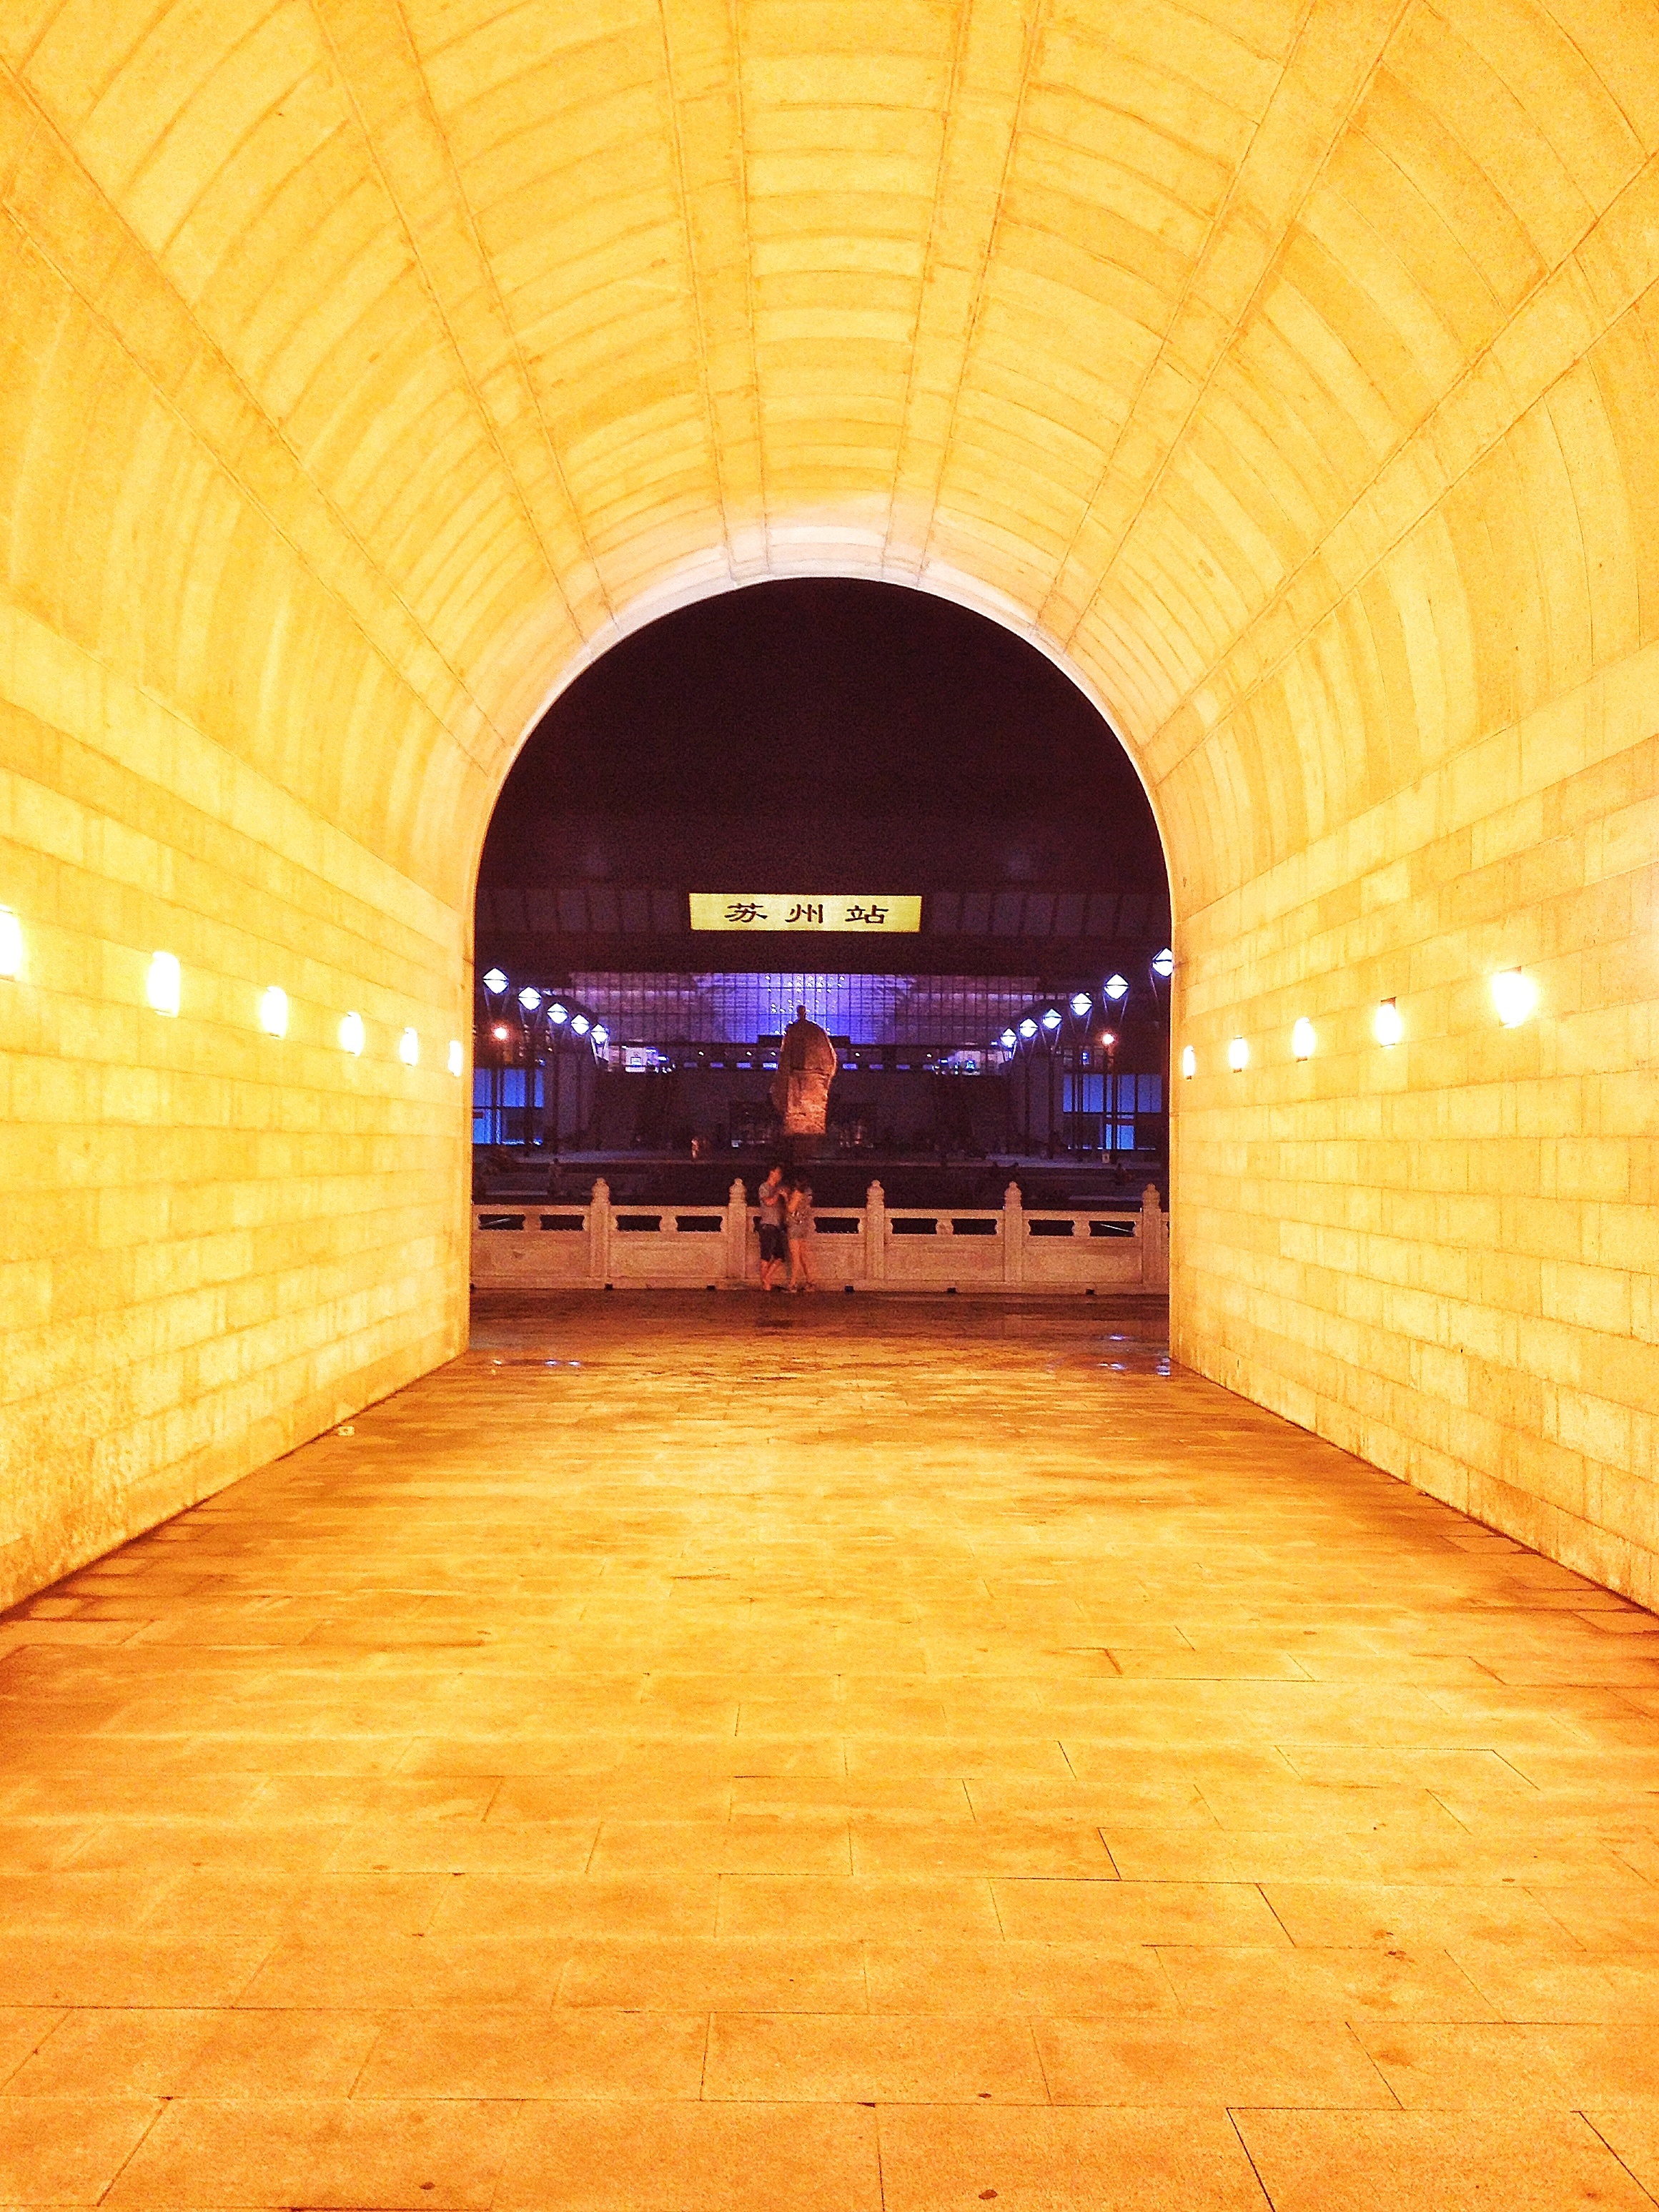
structure, auditorium, floor, tunnel, subway, arch, hall, train station, sculpture, infrastructure, suzhou, night view